John Cockburn (Australian politician)

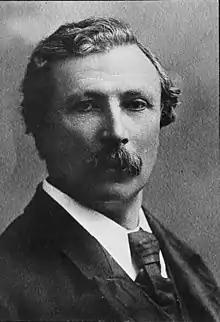

Cockburn supported the Women's Suffrage League throughout their campaign and frequently spoke at its meetings, and that of women's suffrage organisations in the United Kingdom. He chaired the league's final meeting as well as its celebration event when suffrage was granted.